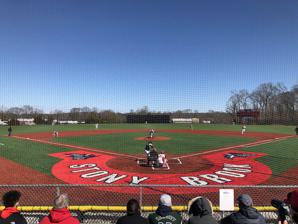
Building: Joe Nathan Field
Country: United States of America
Year built: 2011
Baseball field in Stony Brook, New York, US Joe Nathan Field Joe Nathan Field in 2019 Location Circle Road, Stony Brook, New York , US Coordinates 40°55′24″N 73°07′23″W / 40.92332°N 73.122951°W / 40.92332; -73.122951 Owner Stony Brook University Operator Stony Brook University Capacity 1,000 Field size Left Field: 330 feet (100 m) Left Center Field: 365 feet (111 m) Center Field: 390 feet (120 m) Right Center Field: 365 feet (111 m) Right Field: 330 feet (100 m) Surface FieldTurf Scoreboard 25 feet high Construction Opened May 20, 2011 Construction cost $1.3 million Tenants Stony Brook Seawolves ( AEC ) (2011–) Joe Nathan Field is a baseball field on the campus of Stony Brook University in Stony Brook , New York , United States. The field is home to the Stony Brook Seawolves baseball team of the NCAA Division I America East Conference .  It is located at the northern end of the school's athletics complex. The field opened on May 20, 2011, replacing Stony Brook's old baseball field, which was known as University Field from 2002 to 2011. The old facility was known as Seawolves Field through the 2002 season, when its name was changed to University Field. The stadium is named after then– Minnesota Twins pitcher and Stony Brook alumnus Joe Nathan , after Nathan's $500,000 gift made extensive renovations possible. The stadium's construction cost was $1.3 million. History In August 2008, the Joe Nathan Charitable Foundation donated $500,000 to the Stony Brook athletic department for the construction of a new baseball facility. Construction on the field took place from 2010 to 2011. Compared to the previous University Field, the dimensions of left and right field expanded from 320 to 330 feet, while center field was reduced from 410 to 390 feet, and the grass surface was replaced with FieldTurf. The field opened on May 20, 2011, for a doubleheader against Albany . In the first game played on the field, Stony Brook defeated Albany 6–2. Nick Tropeano was the first player to pitch on Joe Nathan Field. Joe Nathan Field has hosted the America East Conference baseball tournament in 2011 , 2012 , and 2021 . 2021 championship game controversy Joe Nathan Field was typically barred from hosting the America East baseball tournament because the facility lacks lights to allow for nighttime play. However, as a result of the COVID-19 pandemic , the America East announced that the 2021 tournament would be held at the site of the regular season champion regardless of its standards, allowing for Stony Brook to host. This ended in controversy when the America East postponed and later canceled the championship game between Stony Brook and NJIT with Stony Brook up 1–0 with the bases loaded in the bottom of the third inning. As the field lacked lights, the game could not be completed and the America East awarded NJIT the bid to the NCAA tournament, despite Stony Brook being regular season champions, because NJIT had yet to lose in the double-elimination tournament while Stony Brook had lost once. The decision resulted in significant negative backlash against the America East. Later that year, Stony Brook athletic director Shawn Heilbron expressed a need to renovate Joe Nathan Field with a master plan completed, but needed to raise $5 million in order to make it happen. Gallery The entrance to Joe Nathan Field Joe Nathan Field during a Stony Brook baseball game in 2019 Joe Nathan's retired No. 22 on the bleachers of Joe Nathan Field See also List of NCAA Division I baseball venues References